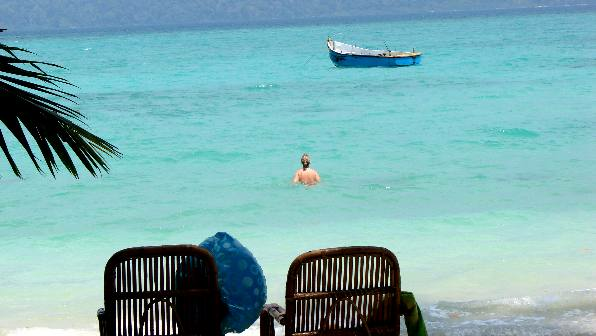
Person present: No